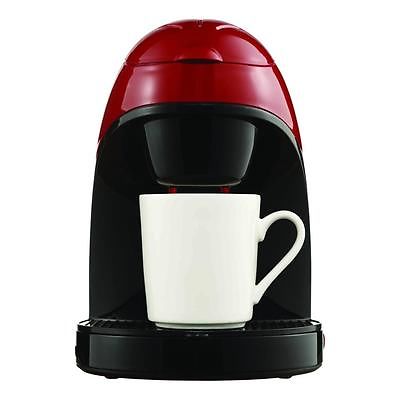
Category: coffee maker